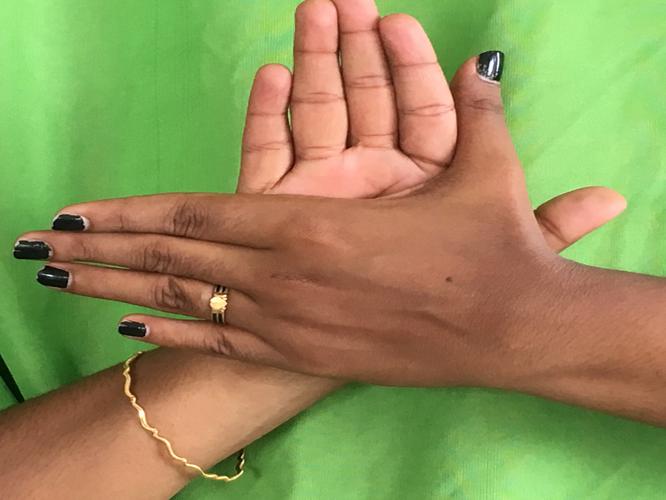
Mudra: Chakra
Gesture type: double_hand